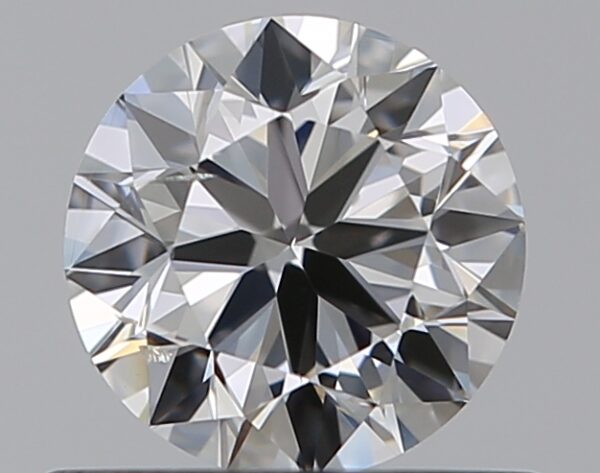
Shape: round
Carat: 0.5
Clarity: SI1
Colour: G
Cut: VG
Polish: EX
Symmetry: VG
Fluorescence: N
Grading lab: GIA
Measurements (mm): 5.05 x 5.06 x 3.09